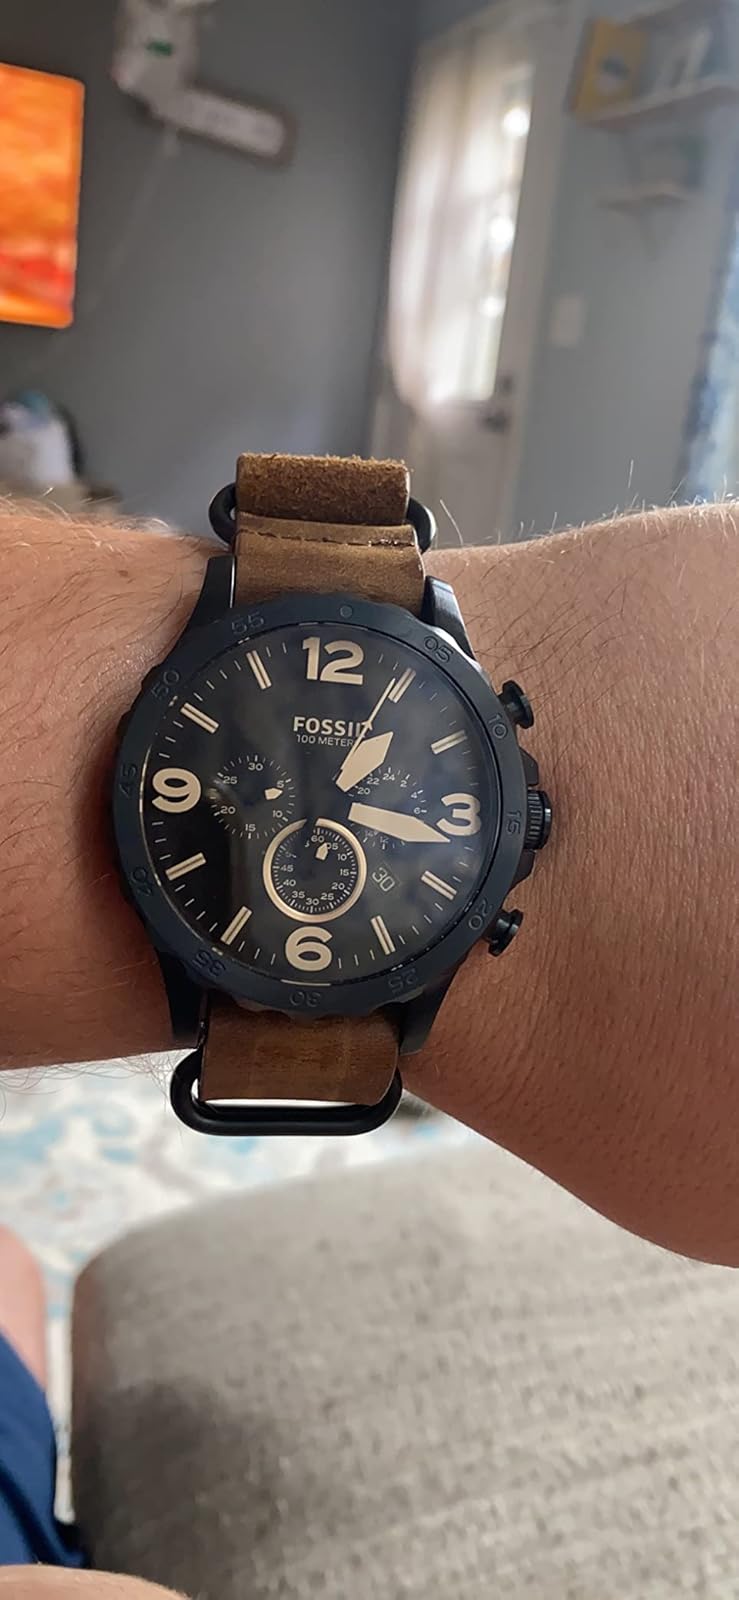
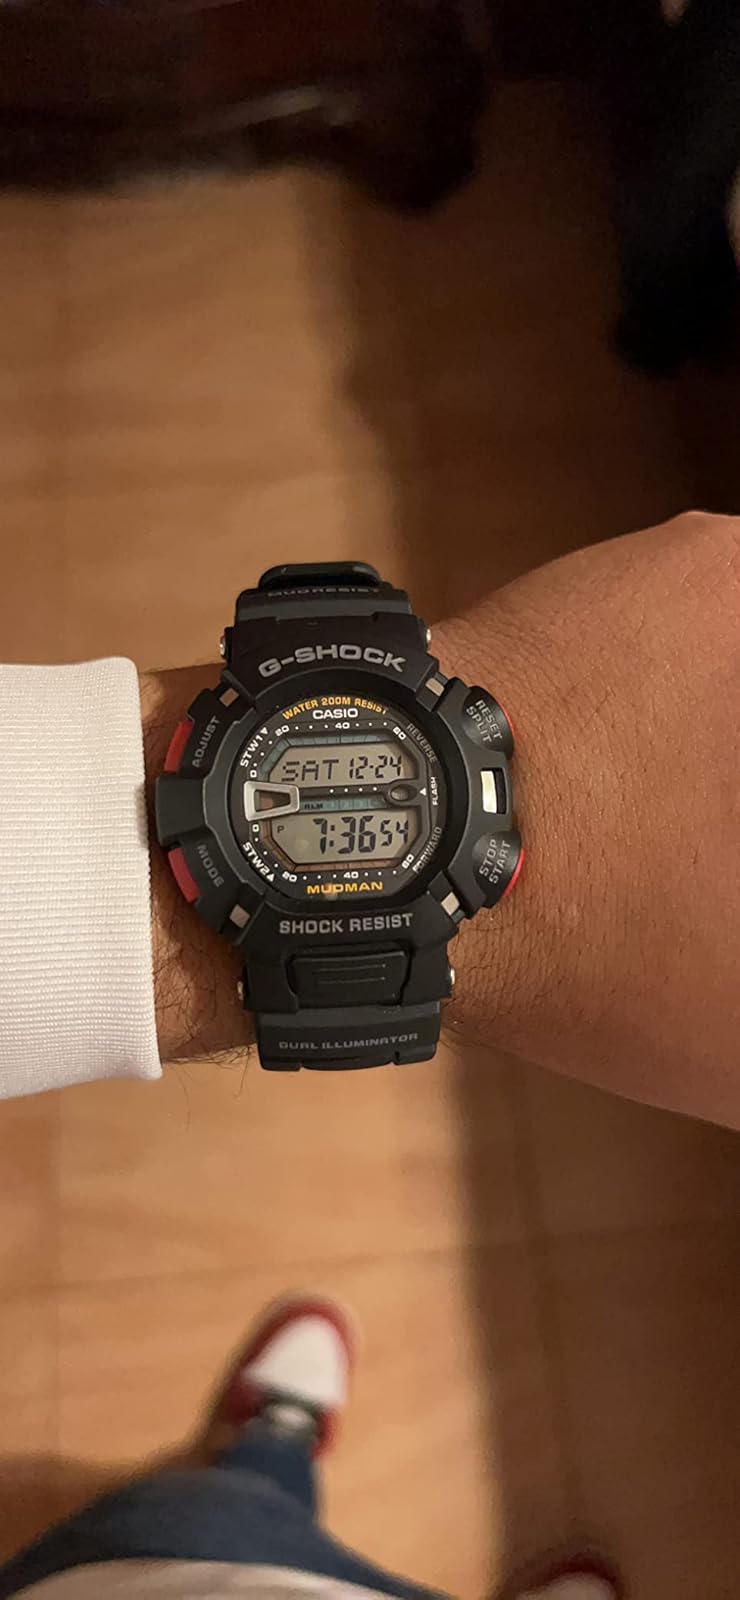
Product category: accessories_watch
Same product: no